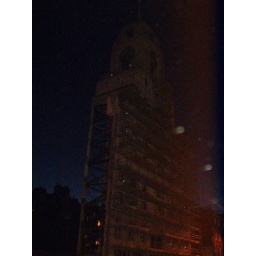
Bell tower being supported whilst building underneath beingdemolished, and then rebuilt.